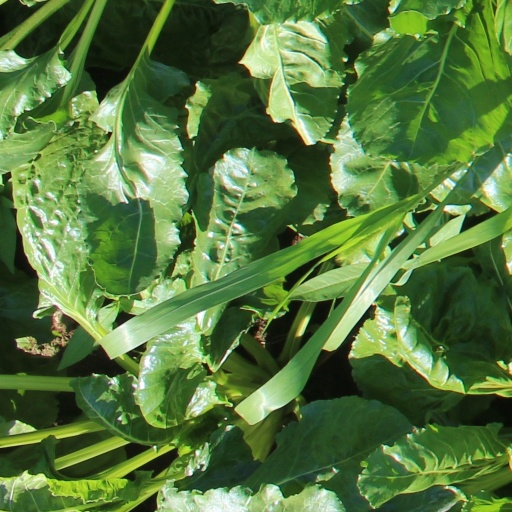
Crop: sugar beet